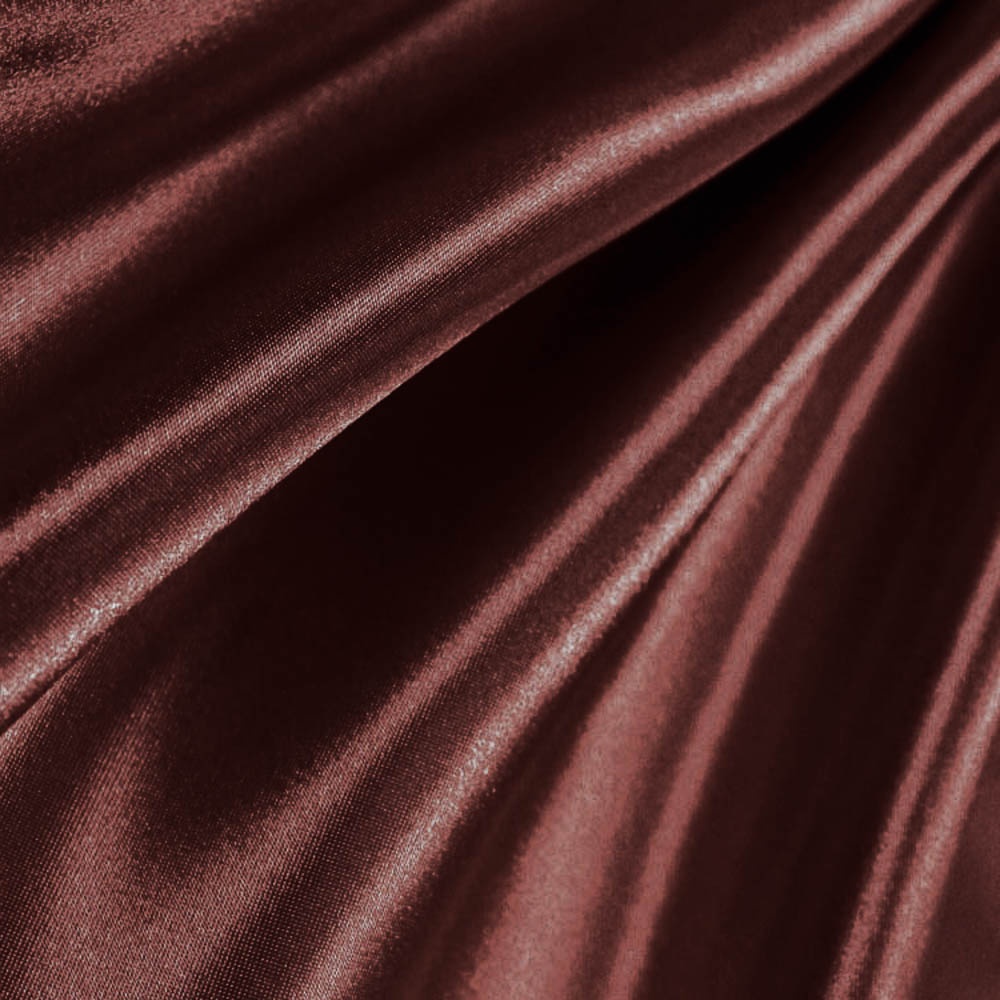
Bridal Satin Brown Fabric
Content : 100% polyester Width : 60" Wide Stretch: None Our Bridal Satin fabric is 58/60 wide, 100% polyester. This satin fabric has a beautiful sheen excellent for wedding gowns, bridesmaid dresses, linings, wedding decorations, table decorations, and more. Please Remember to Type the Number of Yards into the Quantity Box and Click Add to Cart. Fabric Order Is Cut After the Order Is Placed in One Continuous Piece. For Example: If You Order 8 Yards of a Fabric, You Will Receive One Piece of 8-yard Fabric.
Brand: iFabric
Category: Arts & Entertainment > Hobbies & Creative Arts > Arts & Crafts > Art & Crafting Materials > Textiles > Fabric > Satin